Möckern

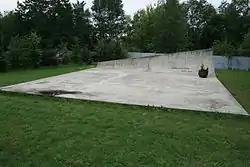
Memorial to the prisoners of Stalag XI-A

In the 17th century, the town suffered heavy damage from an occupation in 1626 during the Thirty Years' War and a conflagration in 1688. After 1680, the city belonged to the Brandenburgian Duchy of Magdeburg and was part of the former district of Jerichow. A new town hall was built in 1700 and, in 1715, Münchhausen built a new castle to replace the old fortress. His successor, William Hagen, added on to the castle in 1840.